Alex Albon

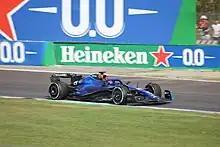
Albon at the 2023 Italian Grand Prix

Albon returned to a Formula One race seat in with Williams, replacing George Russell and partnering former Formula 2 teammate Nicholas Latifi. Red Bull team principal Christian Horner revealed that Albon retained "a link to Red Bull" and that the team had an option to recall him for .